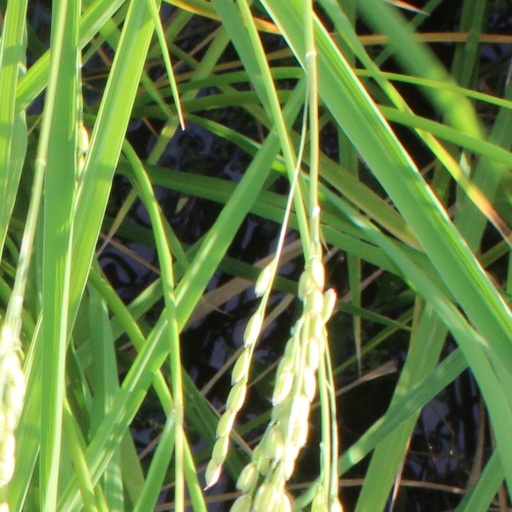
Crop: rice